Magician (fantasy)

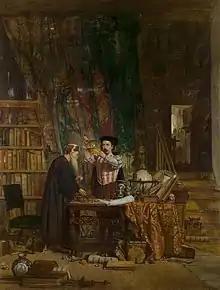
"The Alchemist" by William Fettes Douglas (1853): studying for arcane knowledge

Magicians normally learn spells by reading ancient tomes called grimoires, which may have magical properties of their own. Sorcerers in "Conan the Barbarian" often gained powers from such books, which are demarcated by their strange bindings. In worlds where magic is not an innate trait, the scarcity of these strange books may be a facet of the story; in Poul Anderson's "A Midsummer Tempest", Prince Rupert seeks out the books of the magician Prospero to learn magic. The same occurs in the "Dungeons and Dragons"-based novel series "Dragonlance Chronicles", wherein Raistlin Majere seeks out the books of the sorcerer Fistandantilus. In JK Rowling's "Harry Potter" series, wizards already have skills of magic but they need to practise magic in "Wizarding Schools" in order to be able to use it properly"."